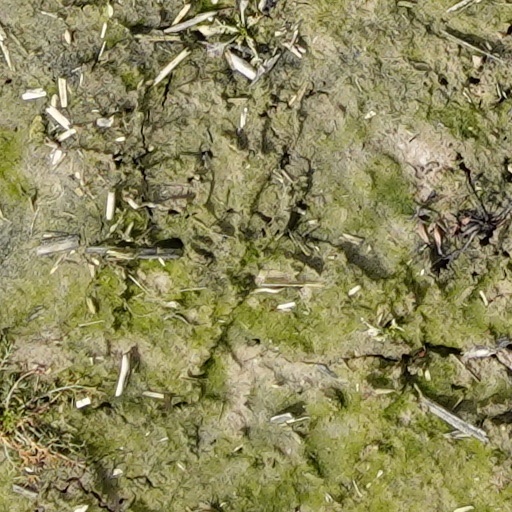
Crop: wheat